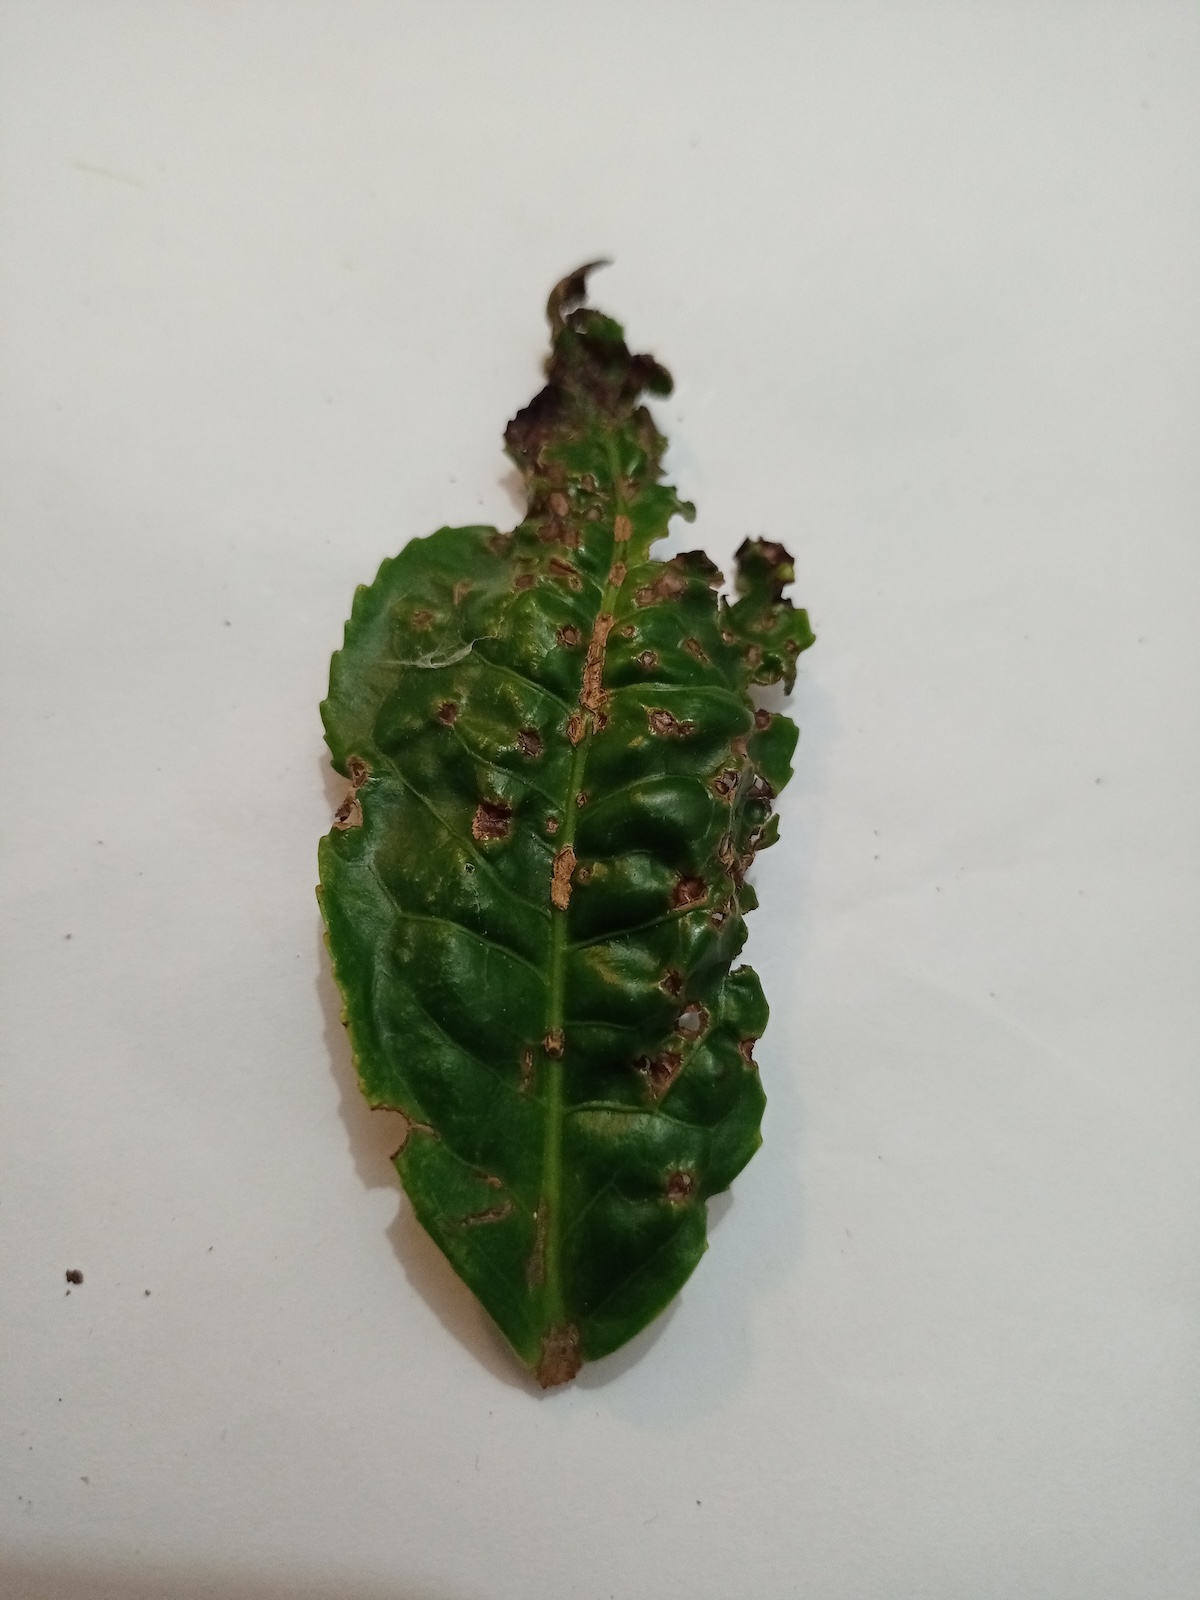
Label: Green mirid bug